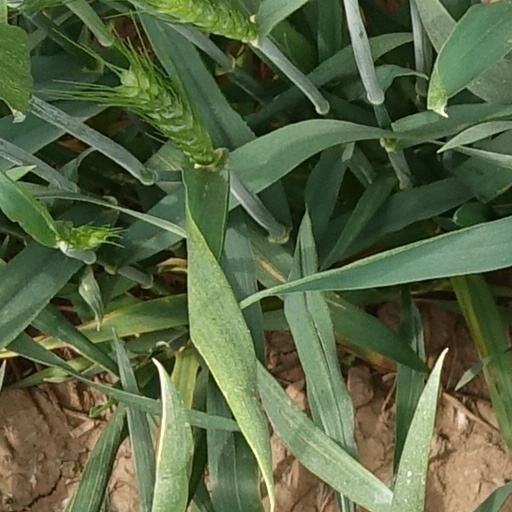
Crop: wheat